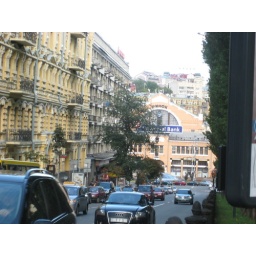
We are staying in the yellow building